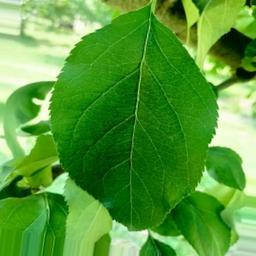
Label: Healthy